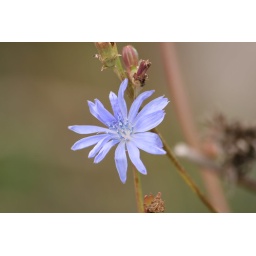
We were on a field trip on Sunday, this lonely little flower stood all by itself!!